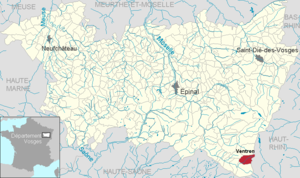
Ventron dans le département des Vosges, Lorraine, France
Ventron est une commune de moyenne montagne située dans le Nord-Est de la France, dans le département des Vosges et le canton de Saulxures-sur-Moselotte. Elle fait partie de l'unité urbaine de La Bresse de la Communauté de communes des Hautes Vosges.